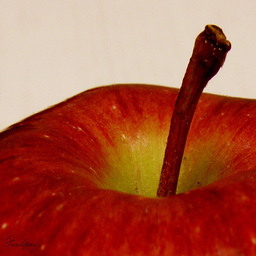
Label: Apple